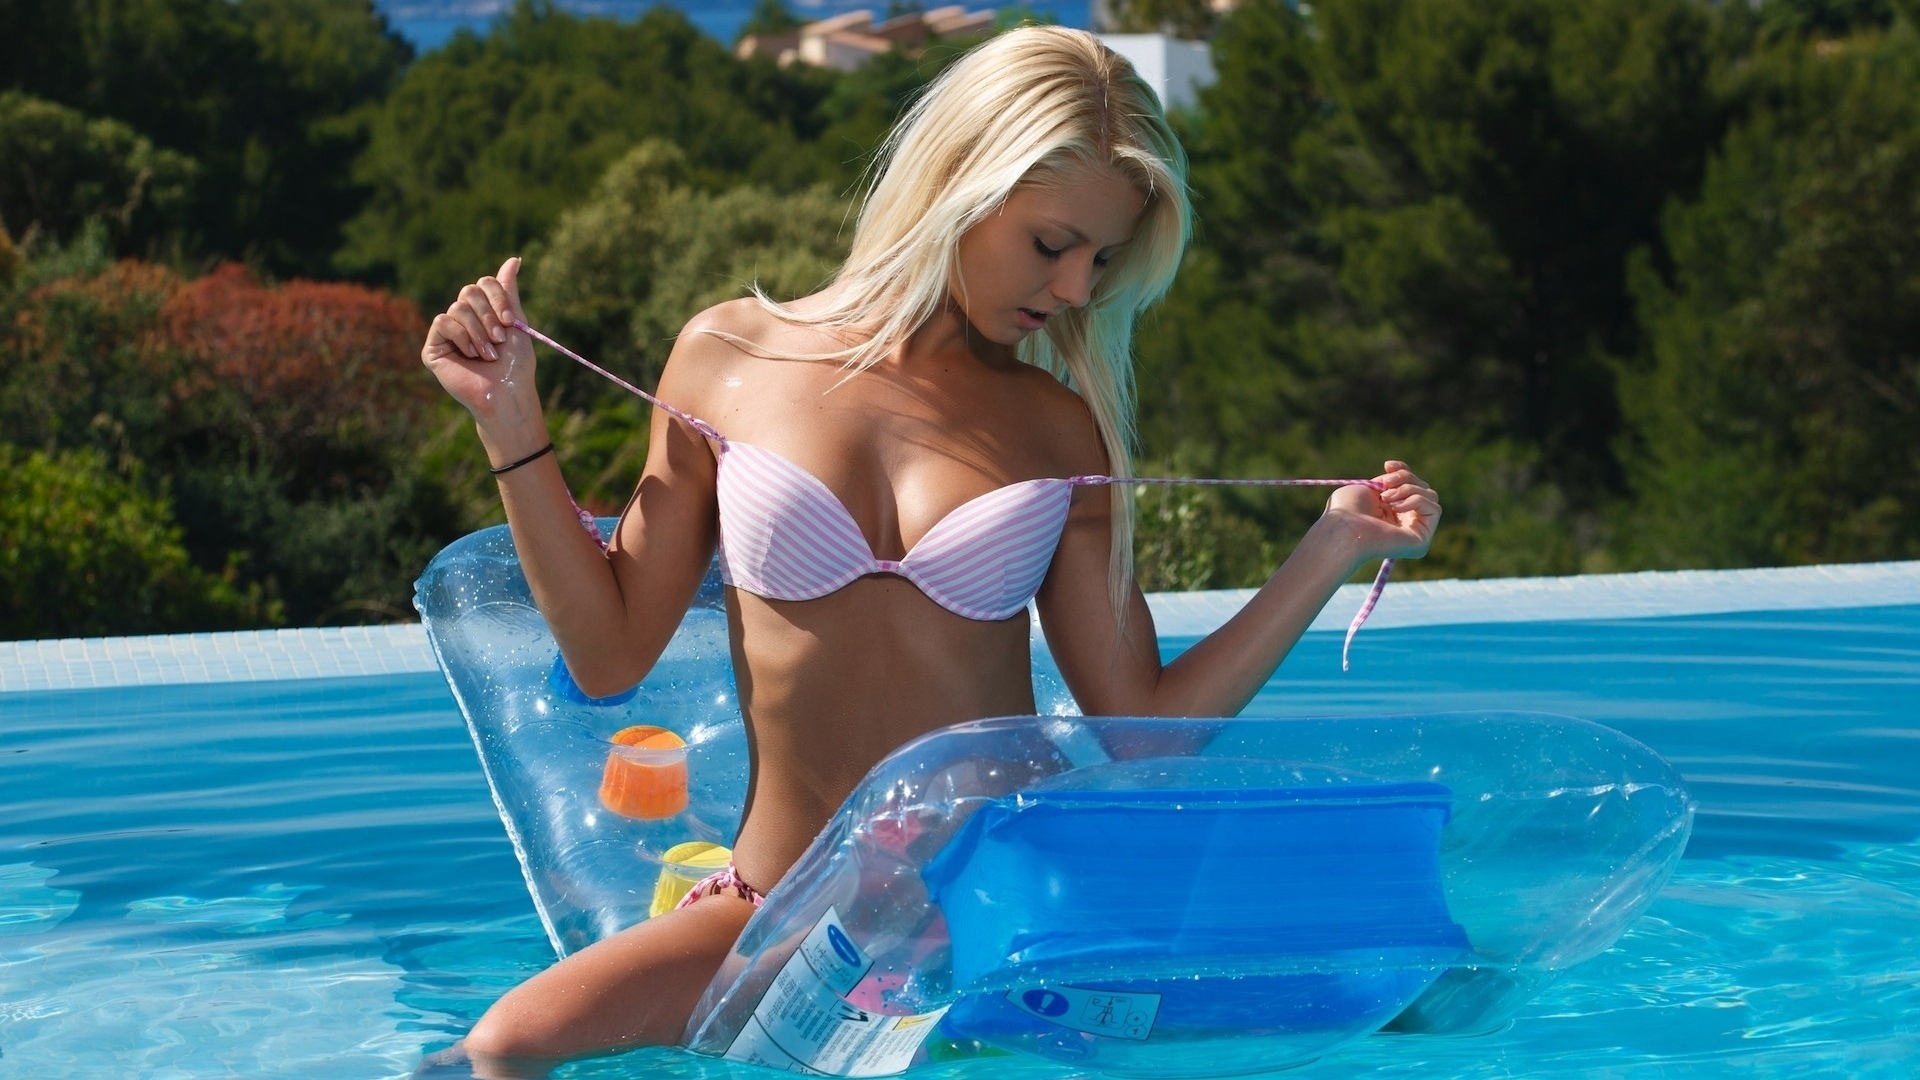
woman, bikini, water, swimwear, clothing, games, fun, vacation, summer, leisure, swimming pool, blond, recreation, inflatable, swimsuit top, swimsuit bottom, chest, pool